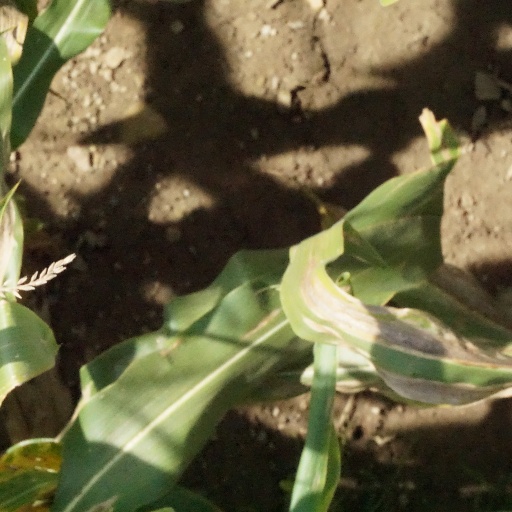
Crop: maize; corn